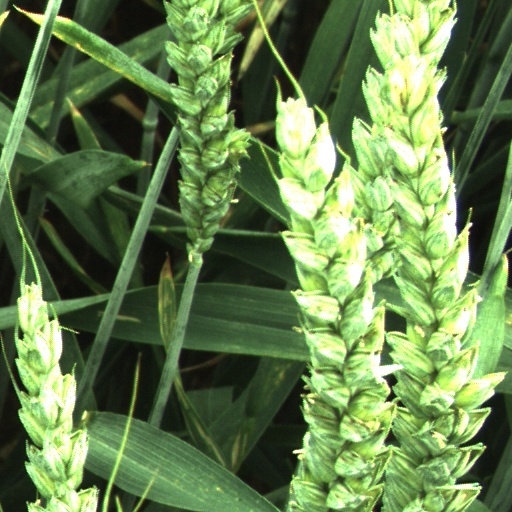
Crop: wheat